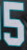
Number: 5